Khartoum NC

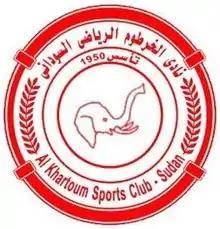
The previous logo of Khartoum Sport Club

Khartoum National Club is a football club based in Khartoum, Sudan. They play in the top level of Sudanese professional football, the Sudan Premier League. Their rivals are Ahli Al Khartoum. Al Khartoum is one of the elite Sudanese football teams that has been playing in the top tier of Sudanese football constantly since their promotion in 1996. They were previously known as Al Khartoum 3 which is the neighbourhood the team was founded in. Al Khartoum was the first team to ever represent the Khartoum 3 district as most teams were representing Omdurman. The team has been finishing up most of the seasons 4th which reflects how keen they are to be a strong member of the top football teams in Sudan. Mamoun Bashir Elnefidi is the chairman of AL Khartoum who is a wealthy businessman known for his Elnefiedi Group which is one of Sudan's top conglomerates,